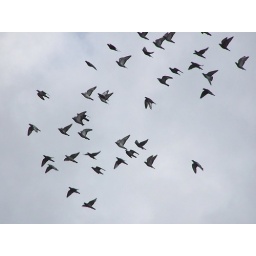
A small group of birds flying in block in front of me.